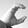
ASL letter: C